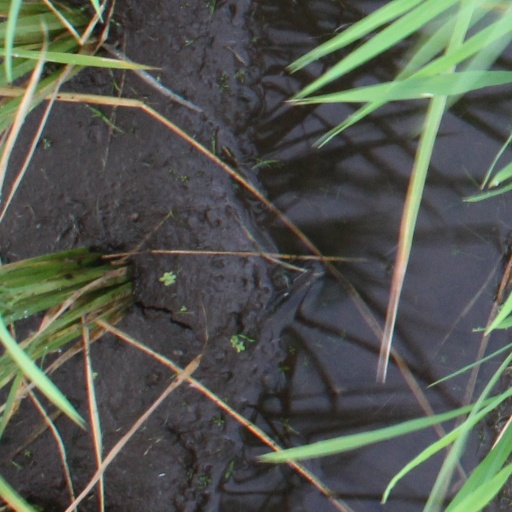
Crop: rice